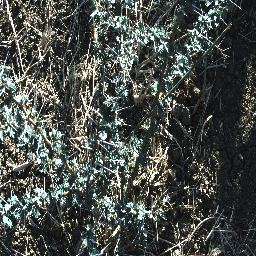
Label: prickly_acacia